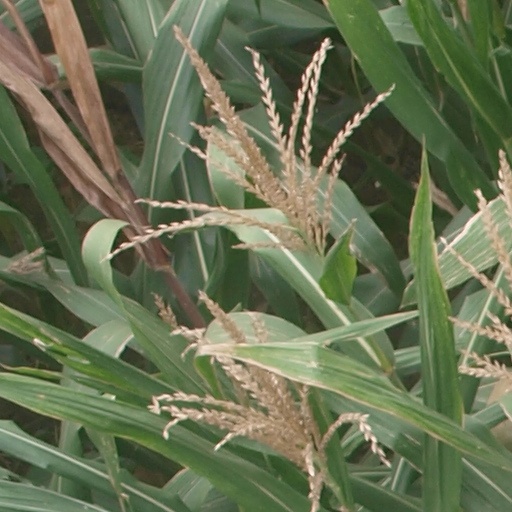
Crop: maize; corn